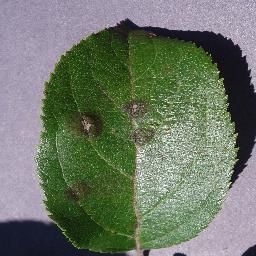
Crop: apple
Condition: scab